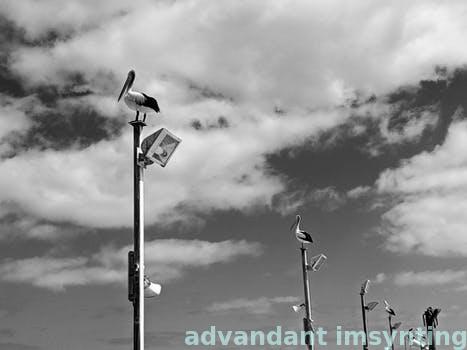
Label: Watermark